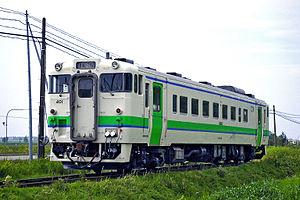
La ligne Sasshō, également surnommée ligne Gakuen-Toshi, est une ligne ferroviaire de la compagnie JR Hokkaido située sur l'île de Hokkaidō au Japon. Elle relie actuellement la gare de Sōen à la gare de Shin-Totsukawa. A partir du 7 mai 2020, la section Hokkaidō-Iryōdaigaku - Shin-Totsukawa sera fermée à la circulation. La carte sans contact Kitaca est acceptée entre les gares de Sōen et Hokkaidō-Iryōdaigaku.